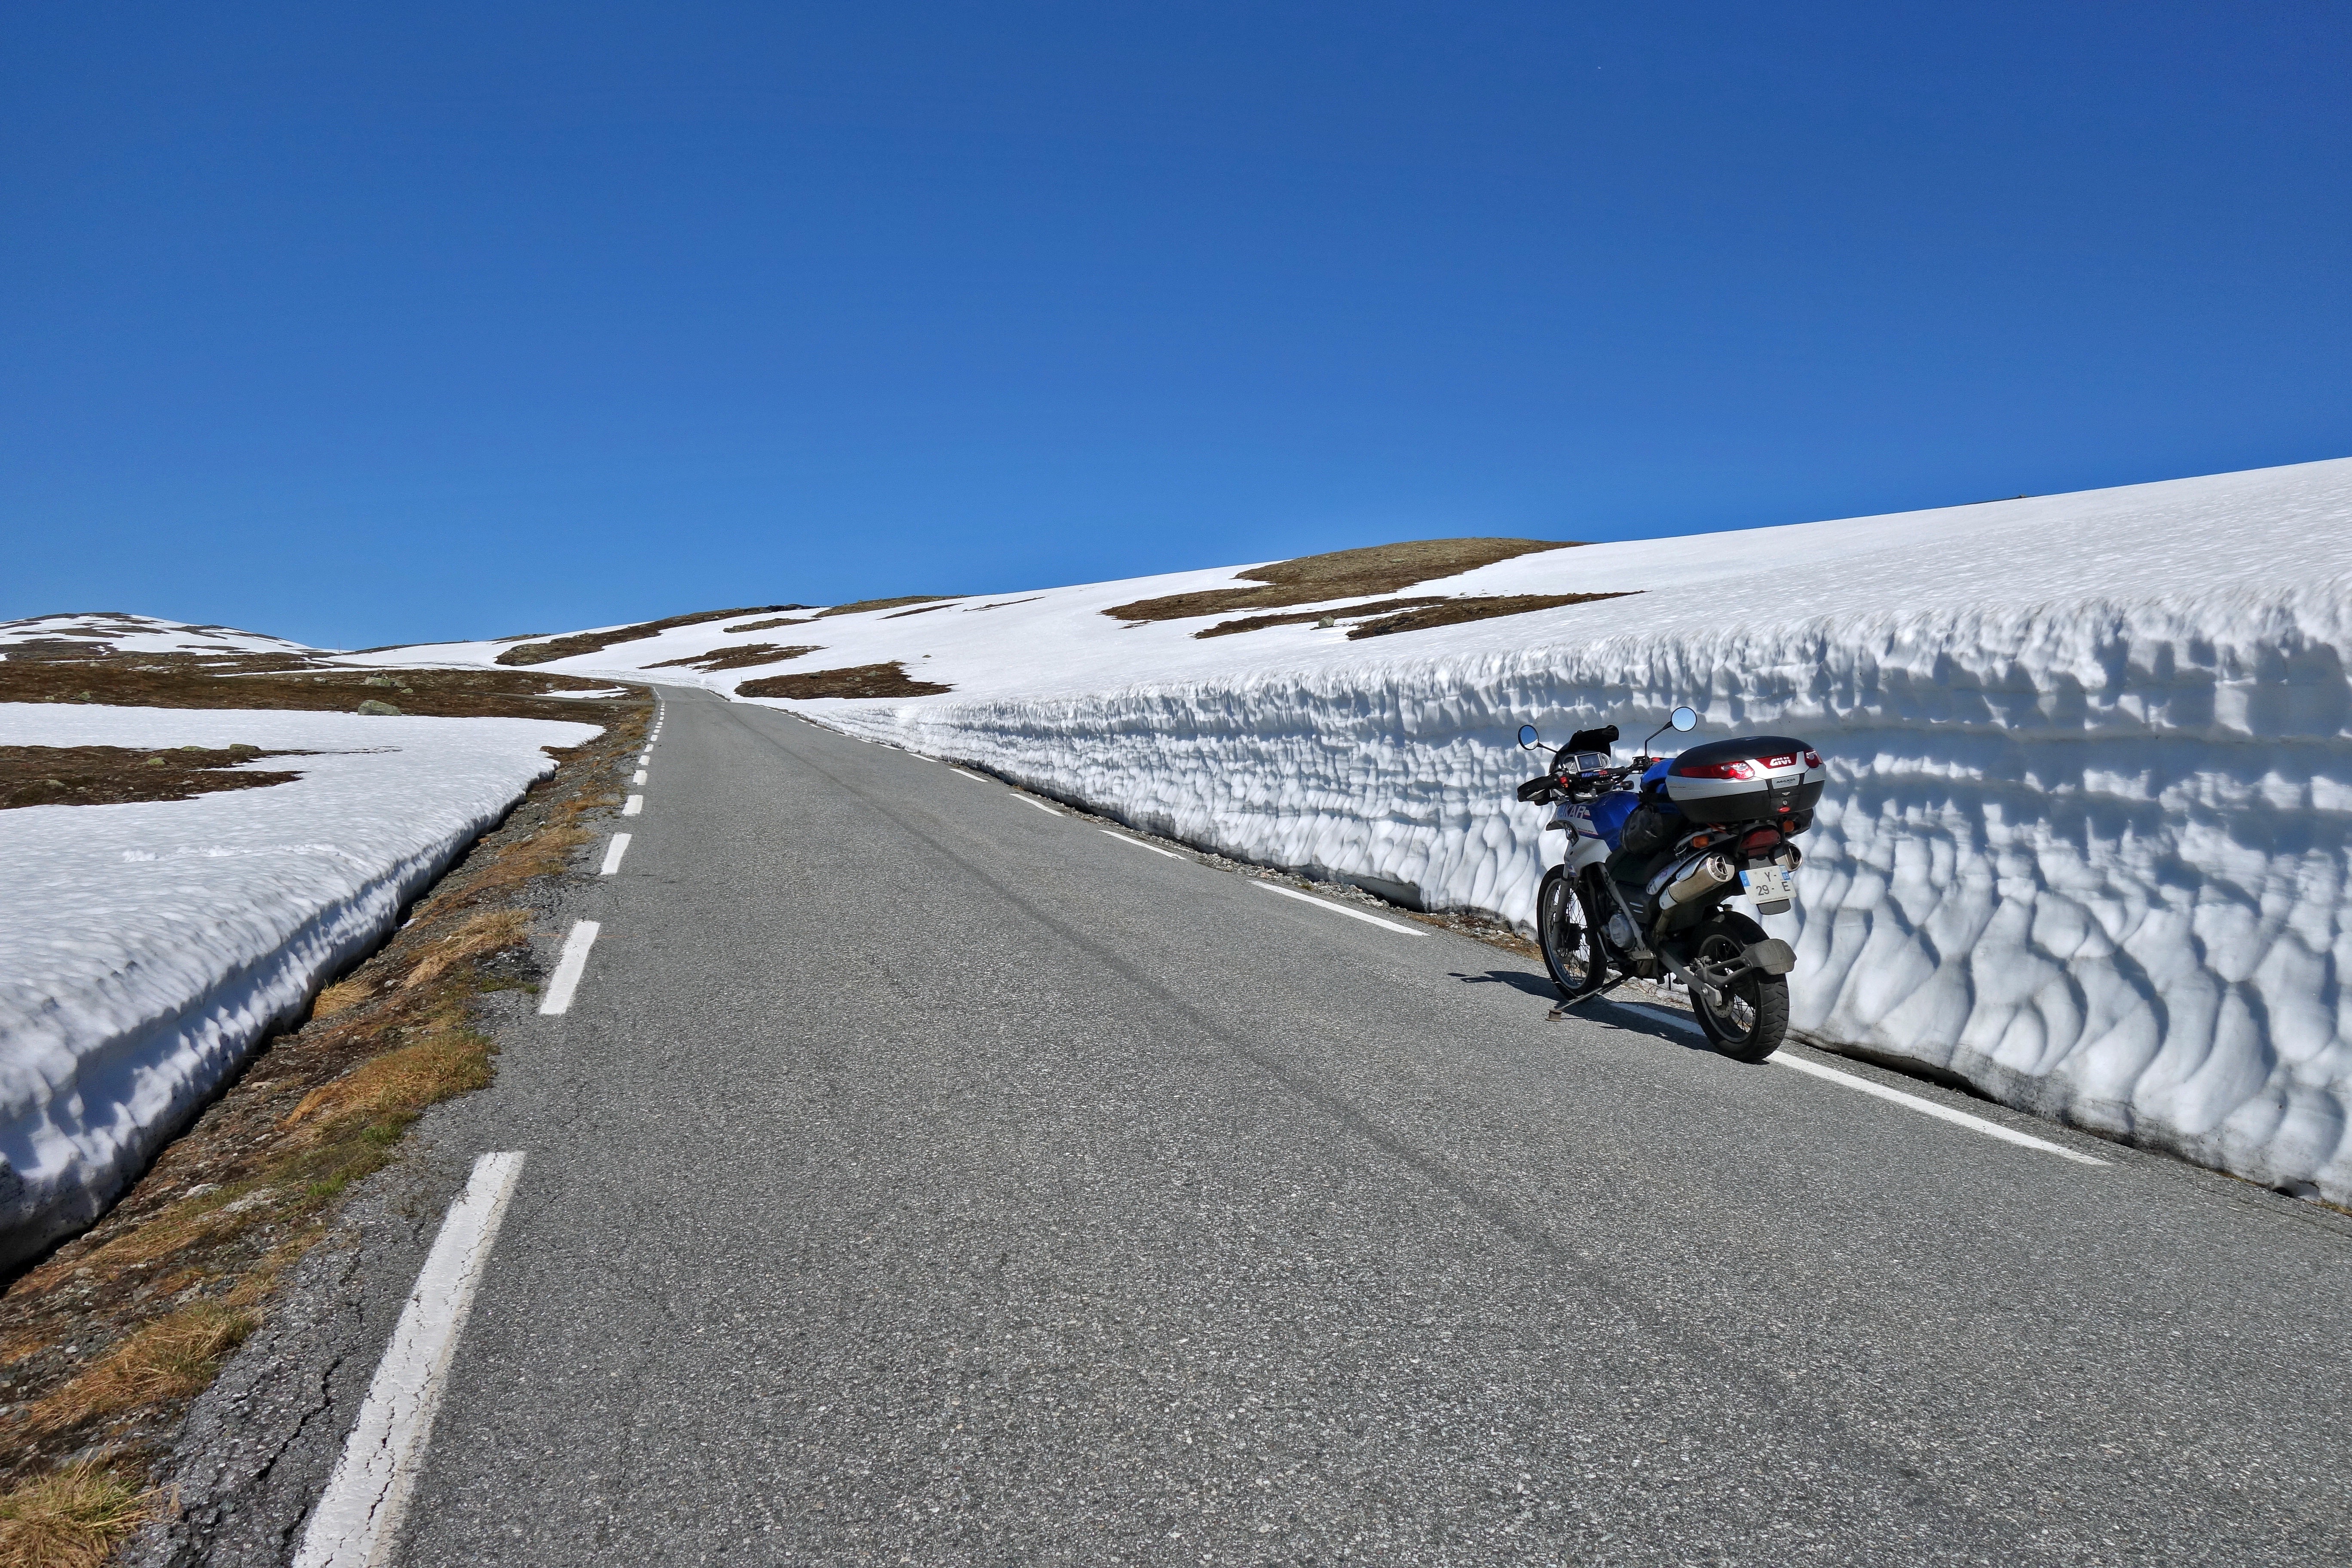
mountain, snow, winter, highway, mountain range, asphalt, vehicle, piste, mountain pass, mountainous landforms